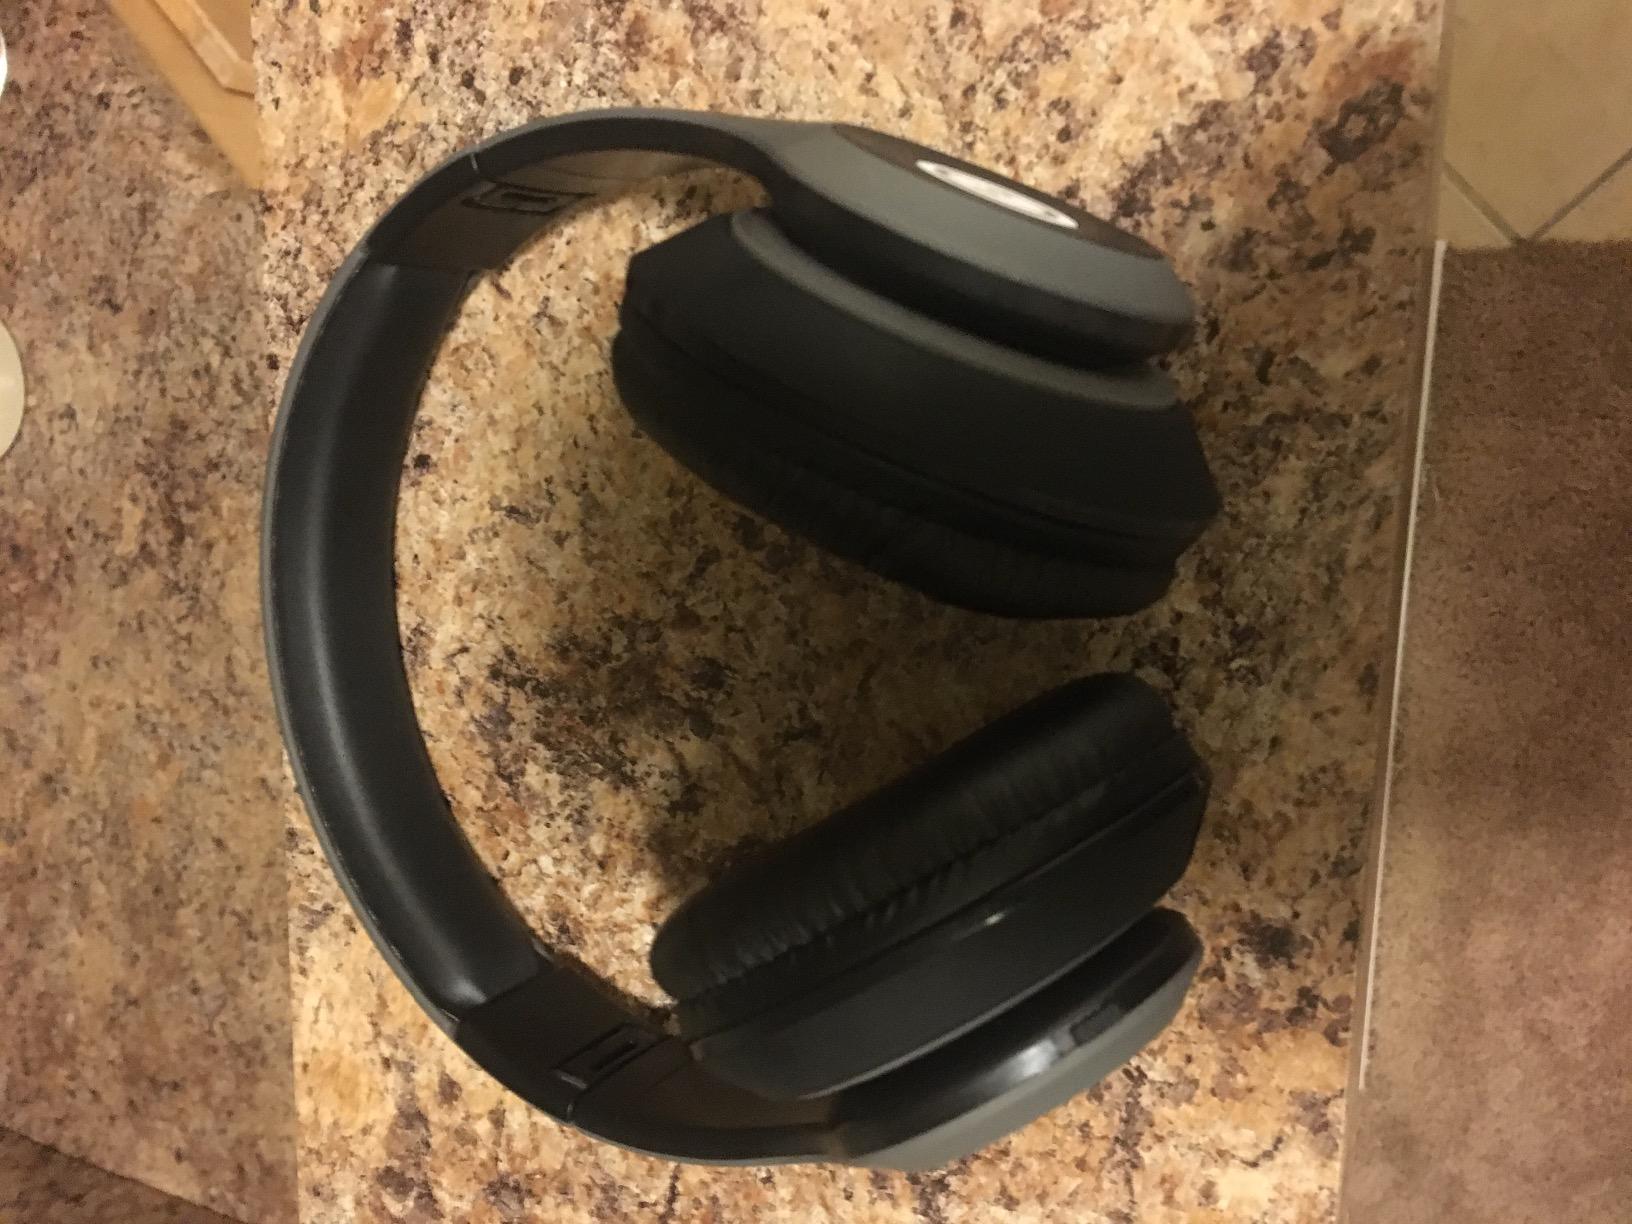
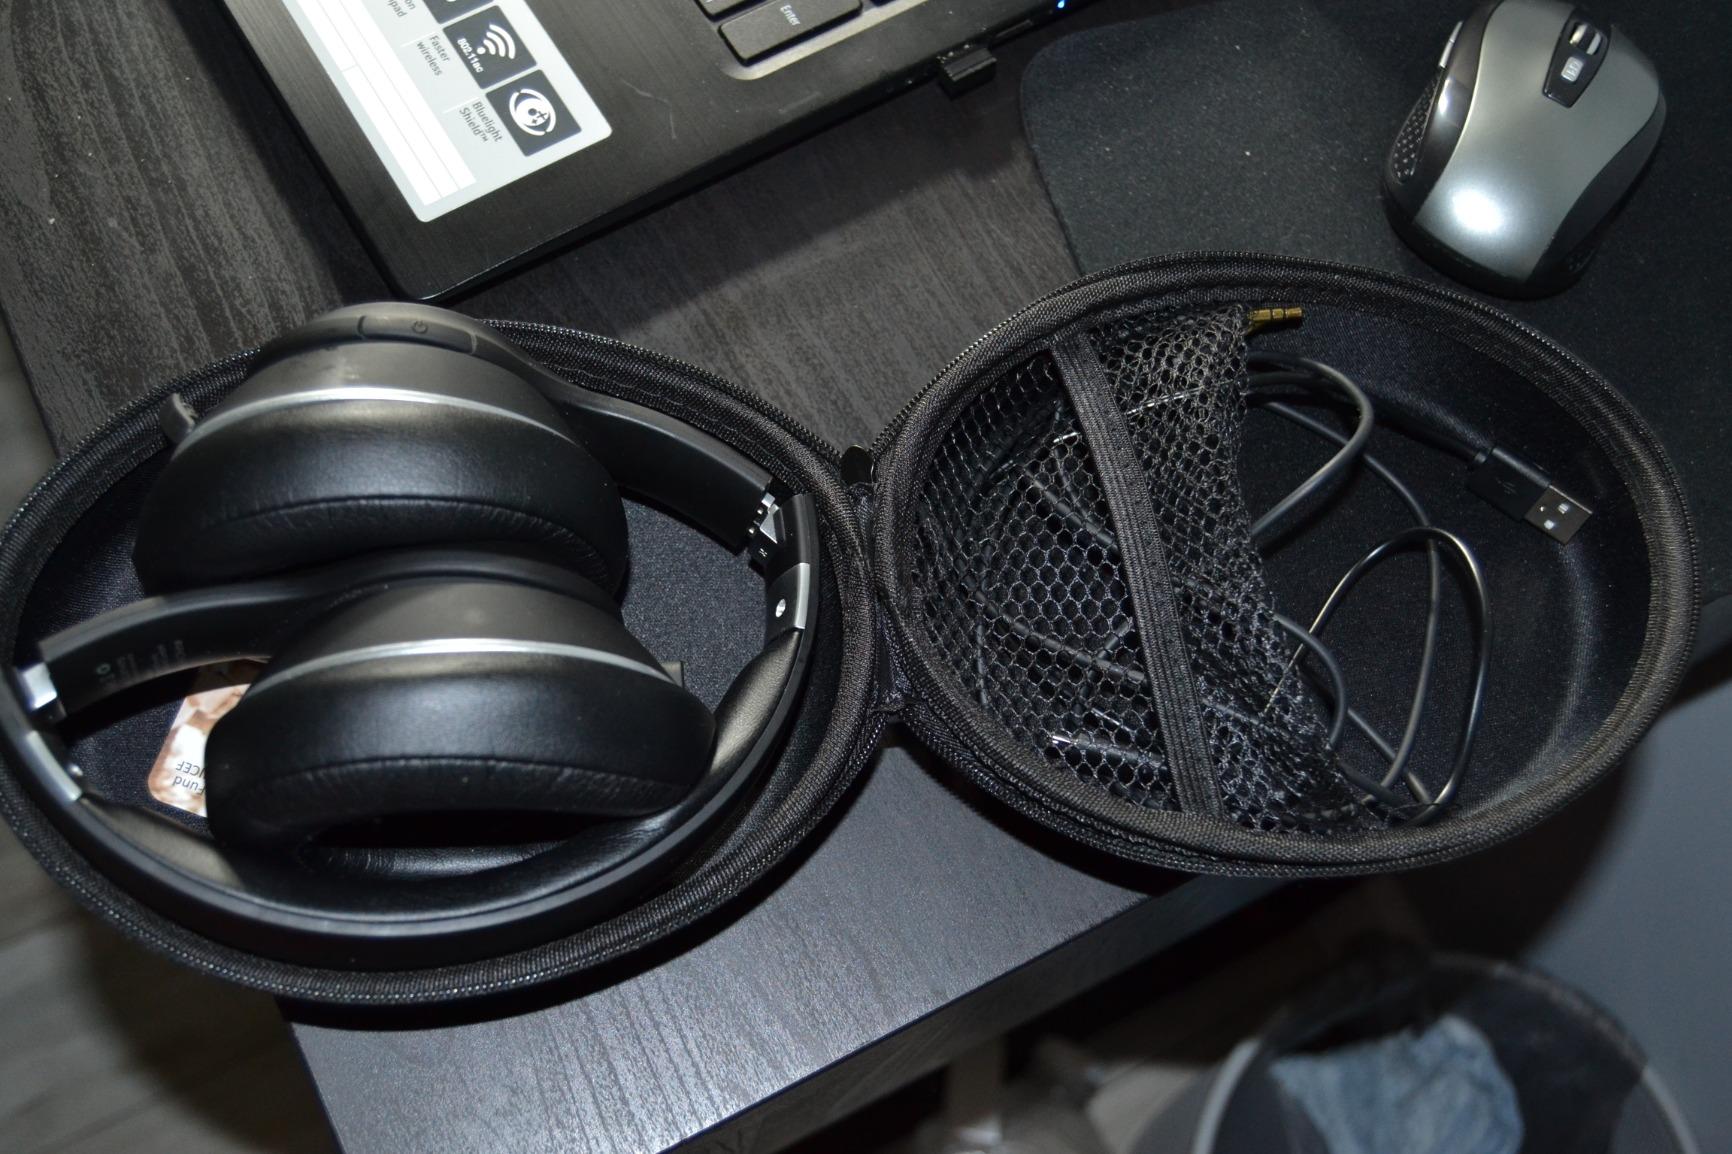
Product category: headphones
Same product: no